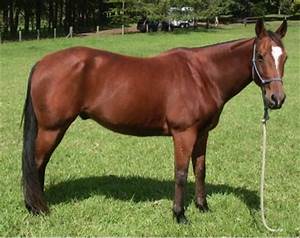
Label: horse